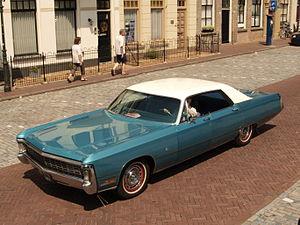
Imperial fut une marque automobile américaine du groupe Chrysler, commercialisée d'abord de 1955 à 1975, puis réapparue brièvement entre 1981 et 1983.